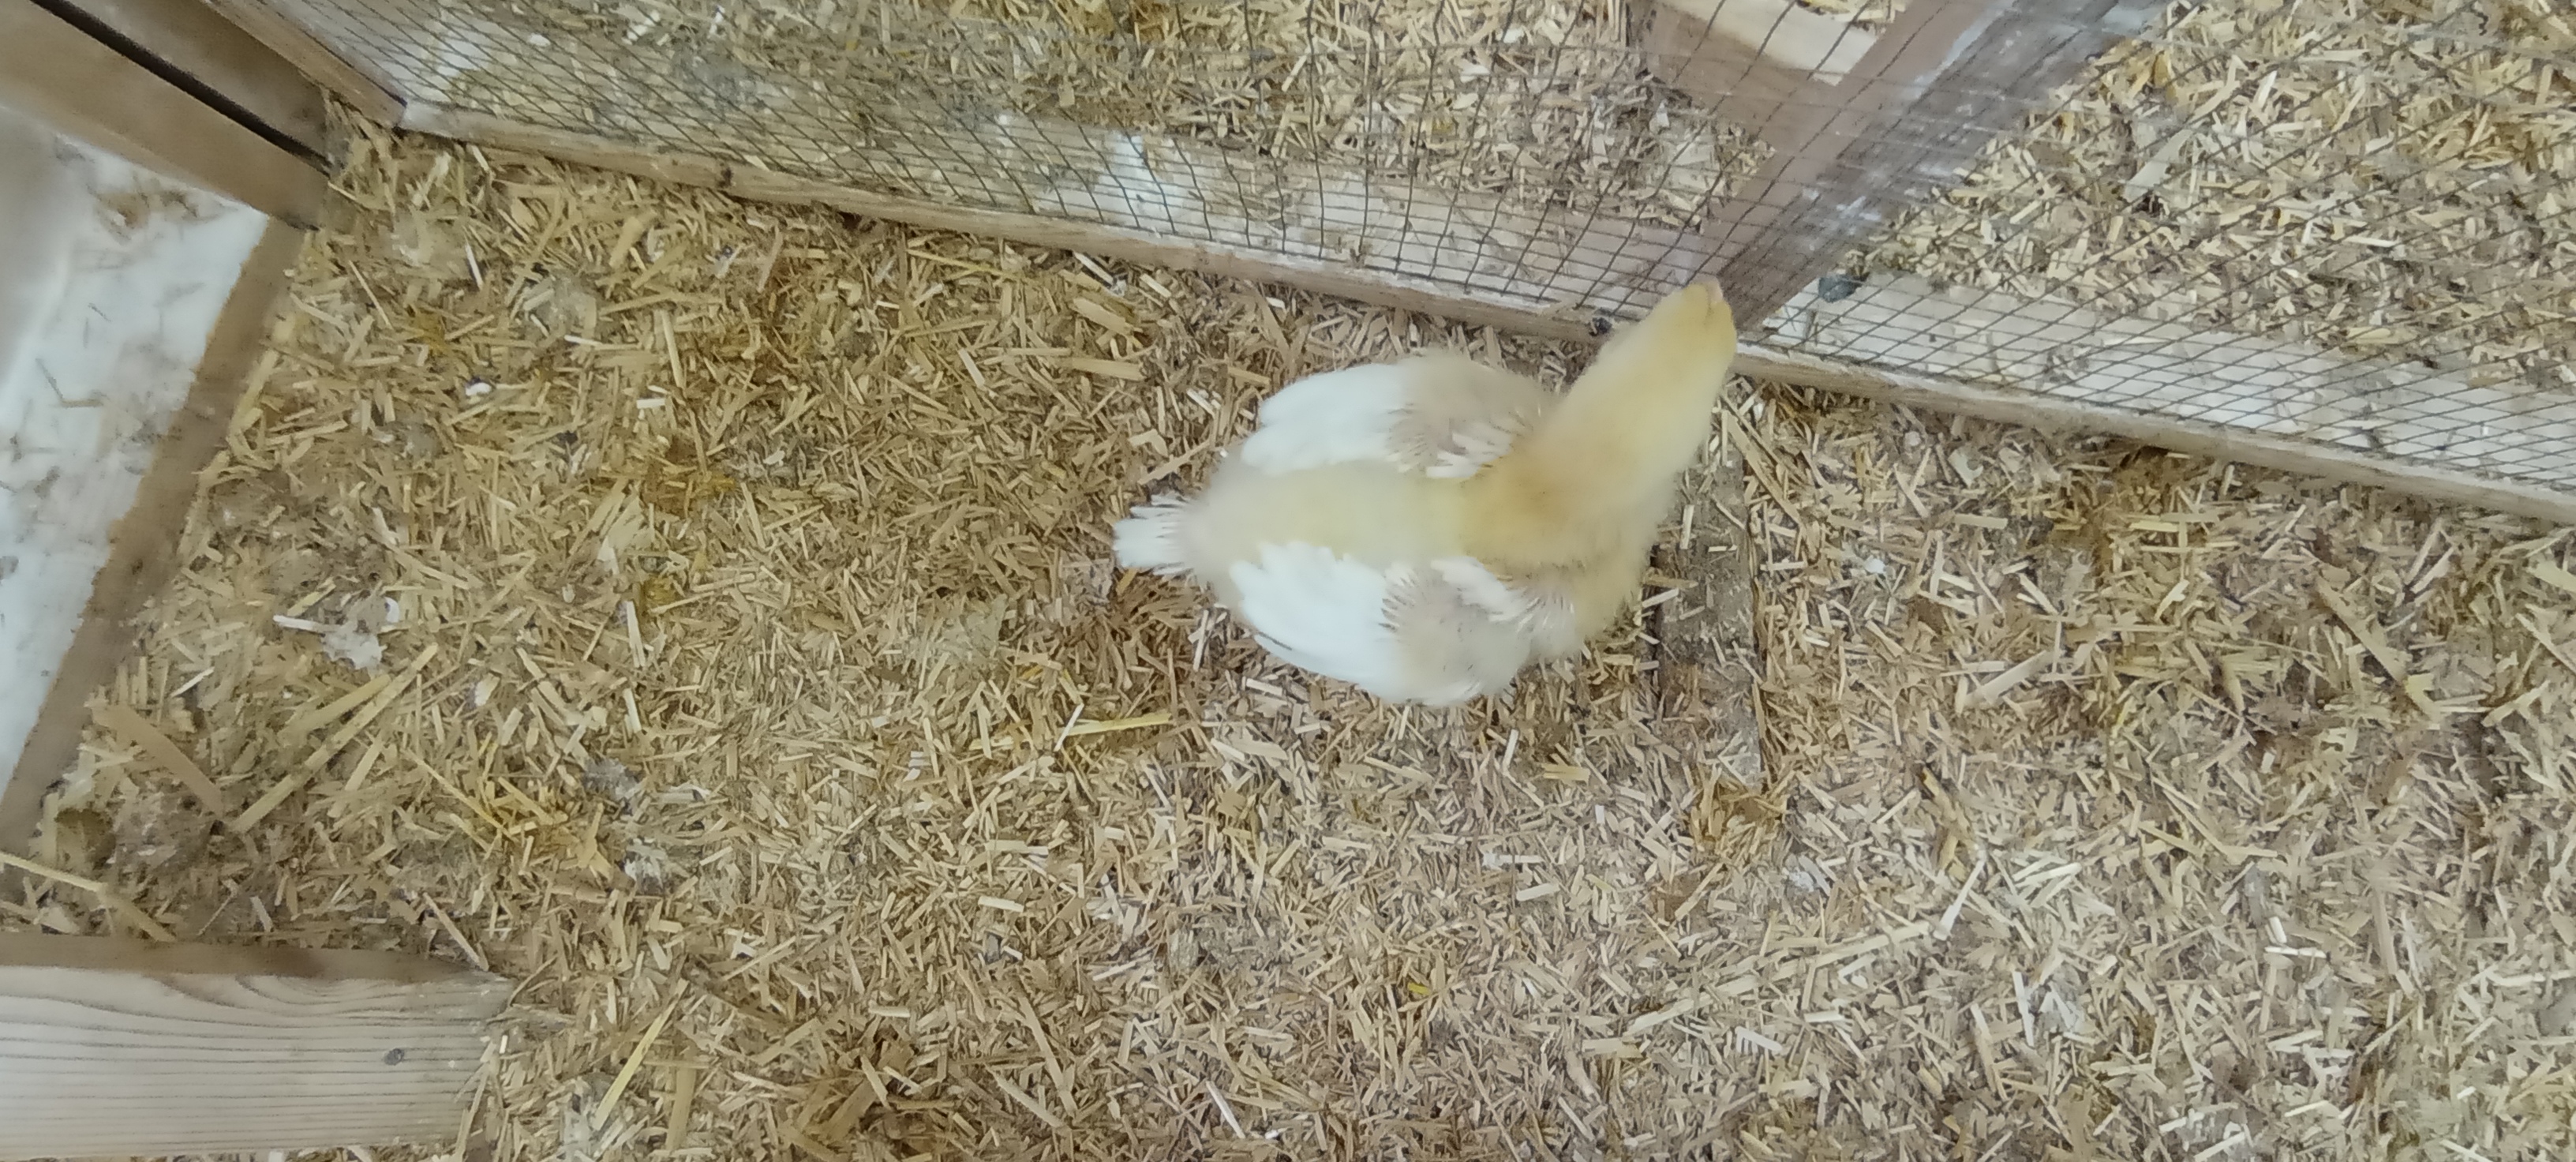
Weight: 321 g